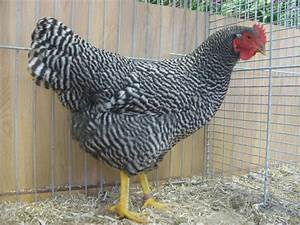
Label: gallina